House of Plantagenet

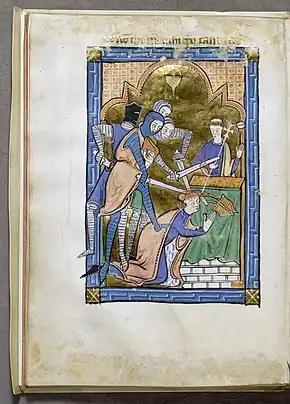
Miniature from an English psalter presenting a representation of the murder of Archbishop Becket

Henry also had illegitimate children with several mistresses, possibly as many as twelve. These children included Geoffrey, William, Peter and four children who died young by Alys, the daughter of Louis VII, while she was betrothed to his son Richard. William's many competencies and importance as a royal bastard led to a long and illustrious career.